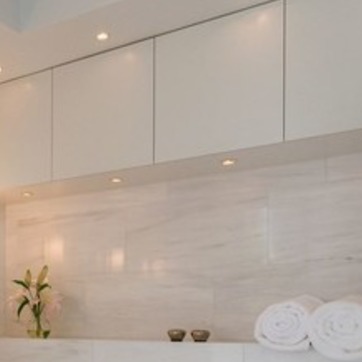
Material: mirror